Bruce Pearl

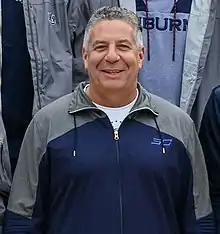
Pearl in 2019

Bruce Alan Pearl (born March 18, 1960) is an American college basketball coach who is currently the head coach of the Auburn Tigers men's basketball team, where he is the school's all time leader in wins. He previously served in the same position for Tennessee, Milwaukee, and Southern Indiana. Pearl led Southern Indiana to a Division II national championship in 1995, during which he was named Division II Coach of the Year by the National Association of Basketball Coaches.